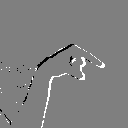
ASL letter: q